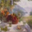
Label: forest